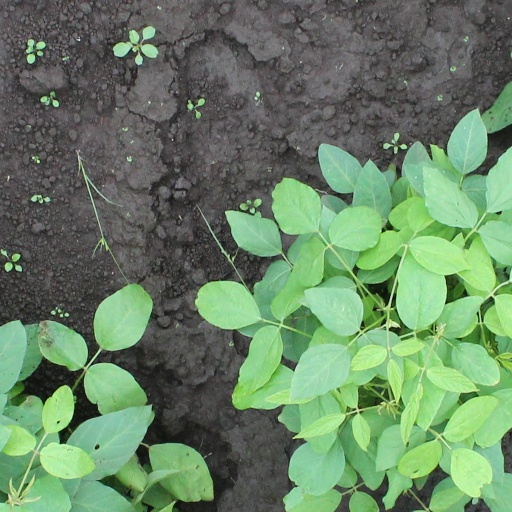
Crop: soybean